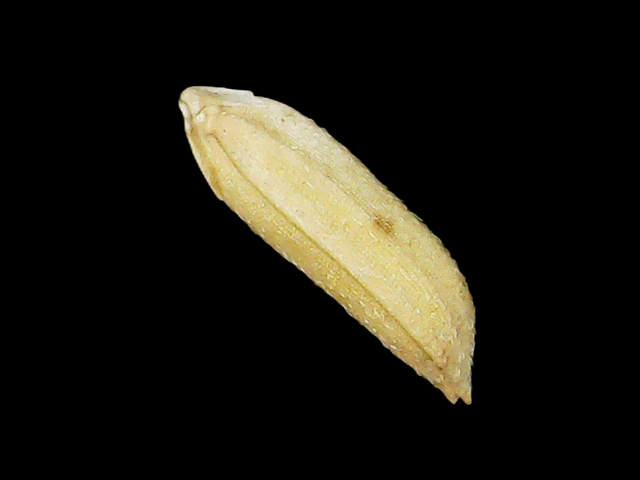
Rice variety: Binadhan21